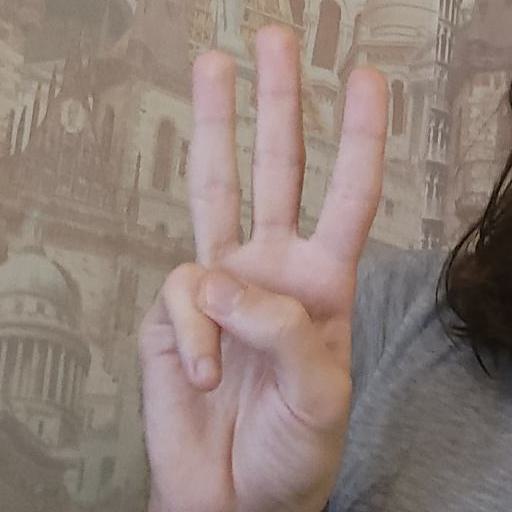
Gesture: three